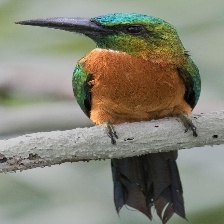
Species: GREAT JACAMAR
Scientific name: JACAMEROPS AUREUS